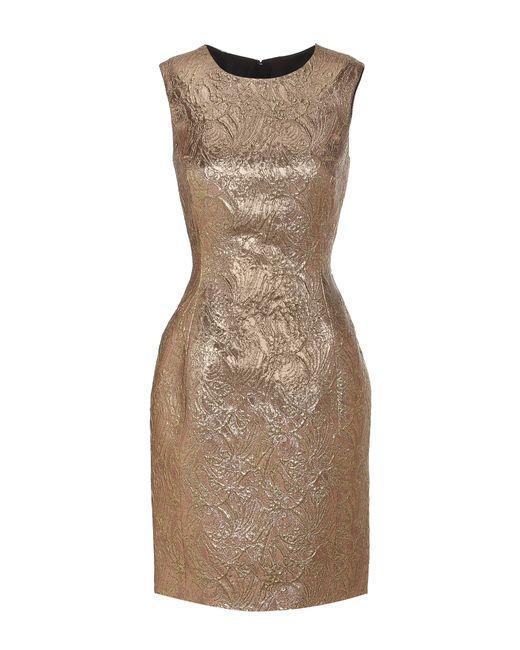
Ärmelloser Rundhalsausschnitt goldener Midi für Damen